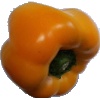
Label: Pepper Yellow 1